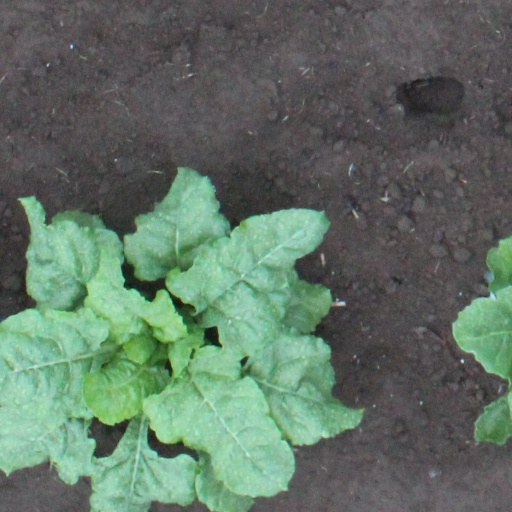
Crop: sugar beet